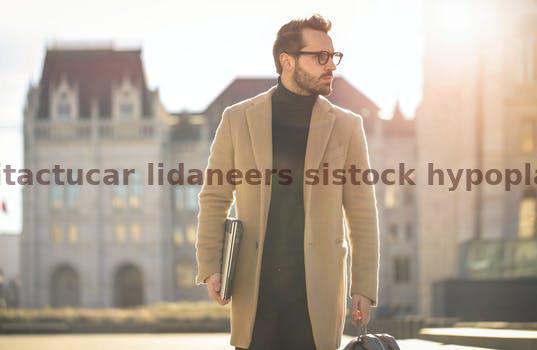
Label: Watermark